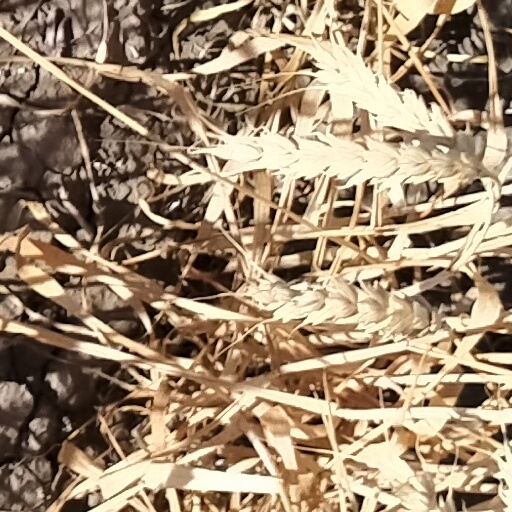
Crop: wheat